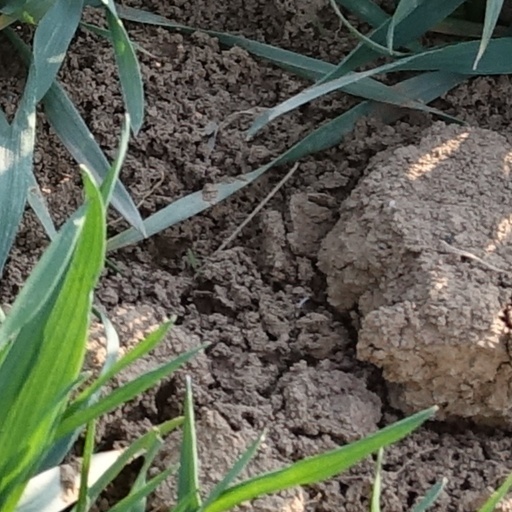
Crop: wheat